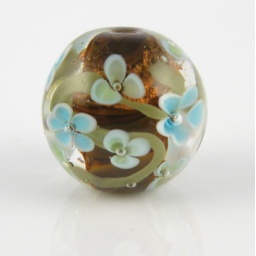
19 mm in diameter, brown with powdered copper and flowers in aqua and light green